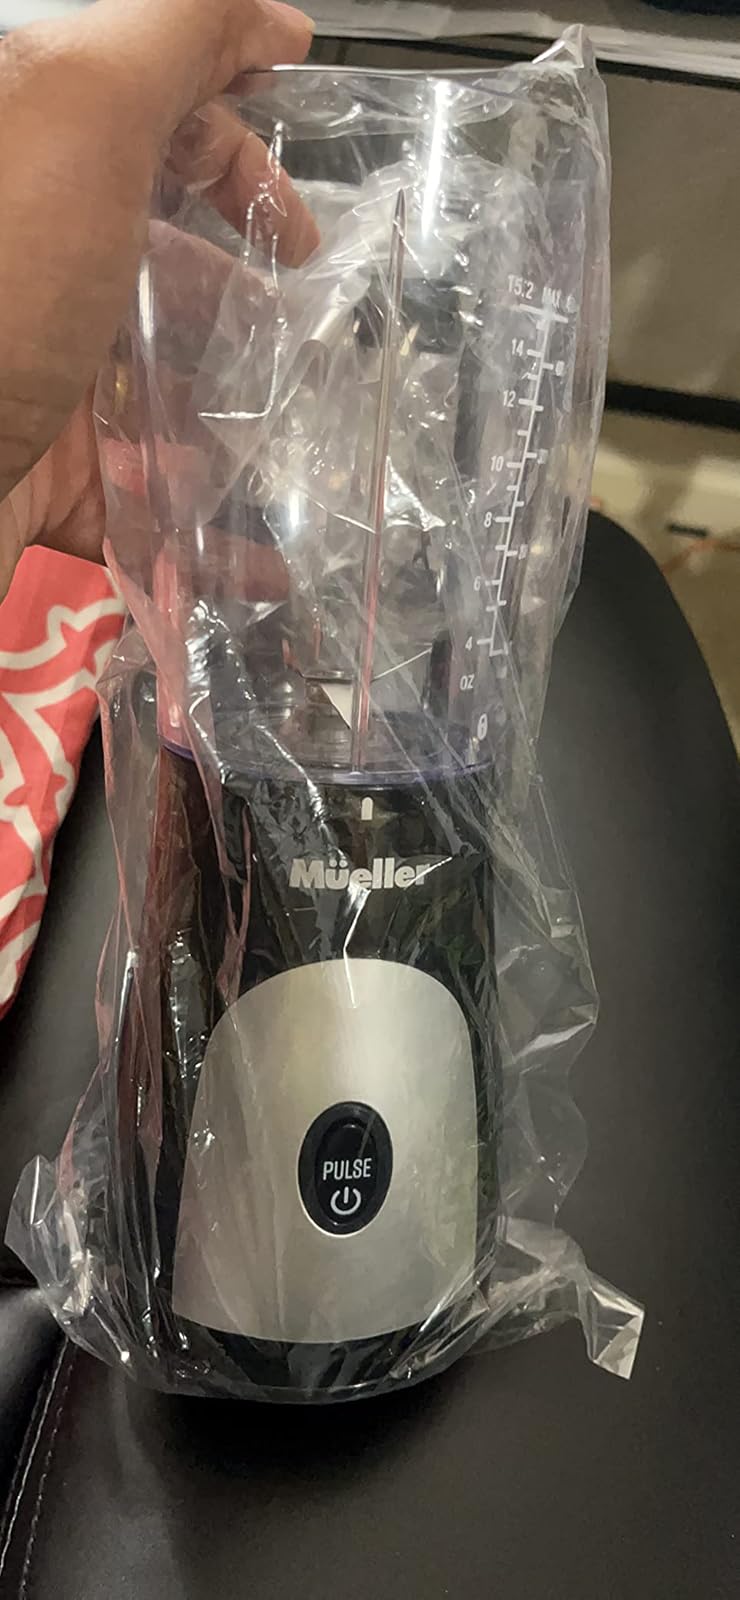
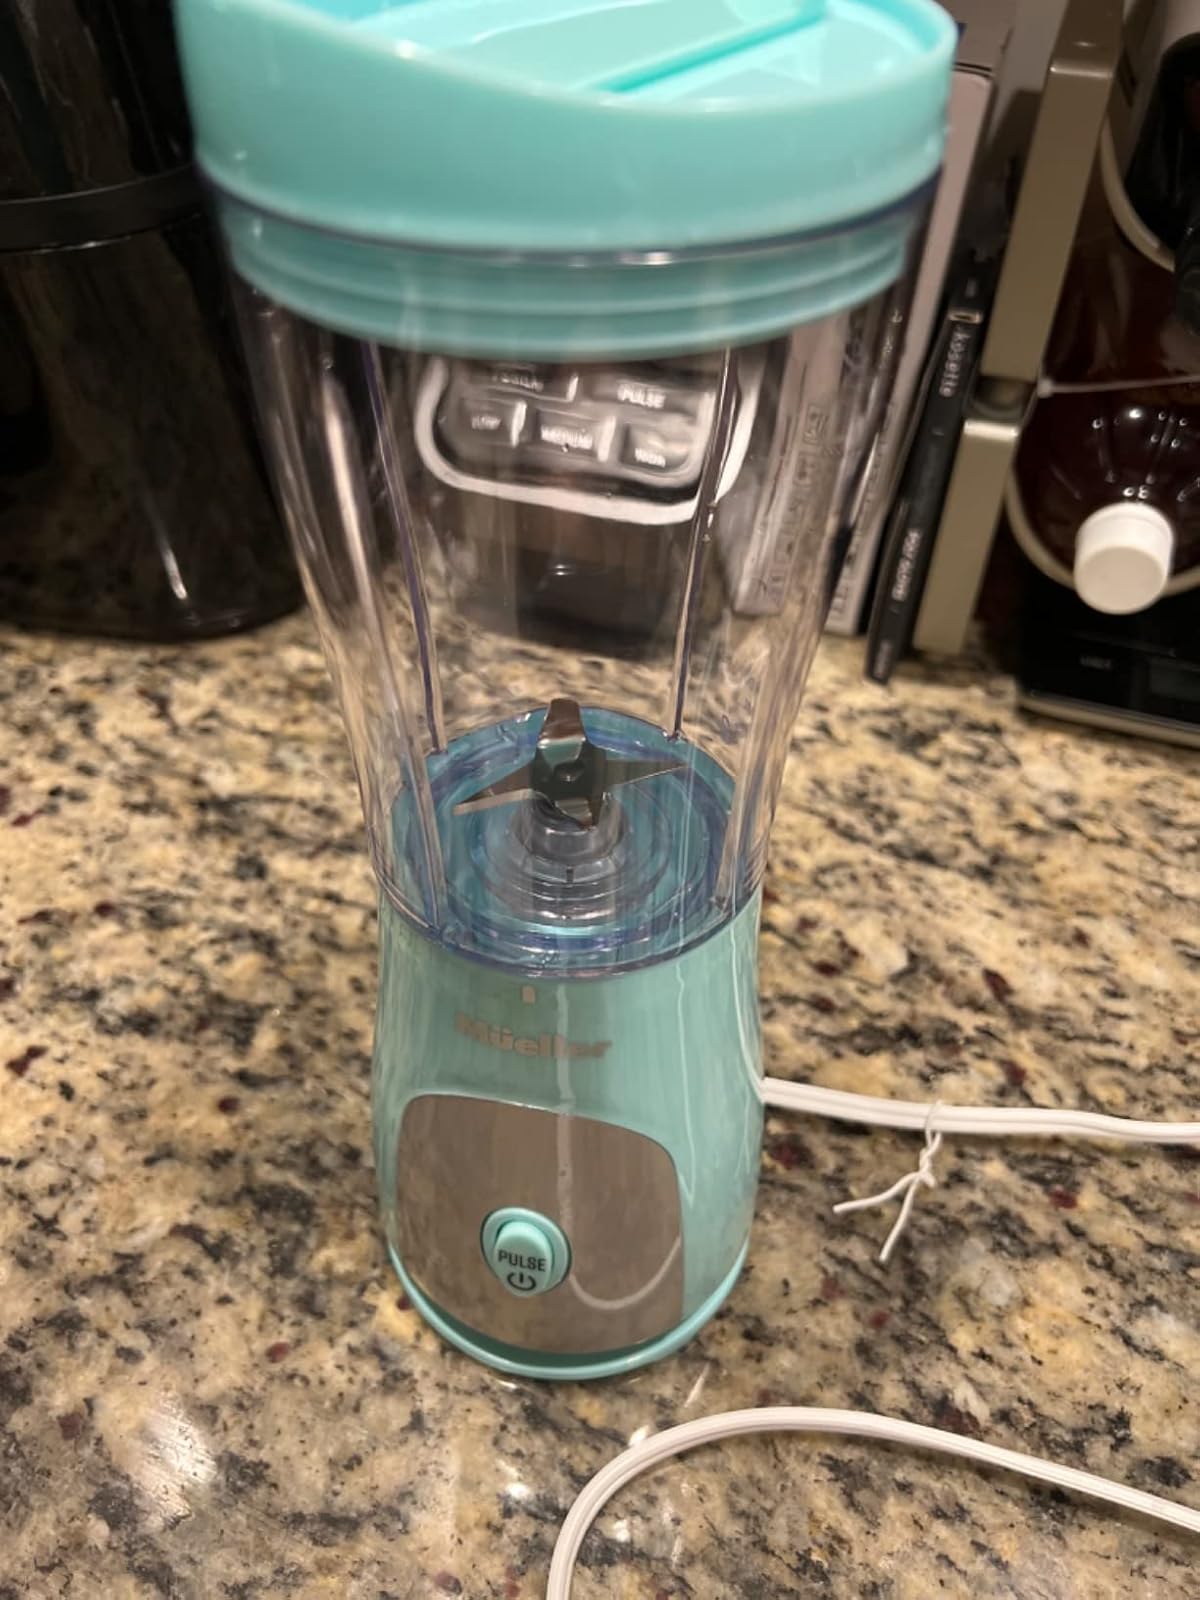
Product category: items_blender
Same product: no